Wilfrid St Clair Tisdall

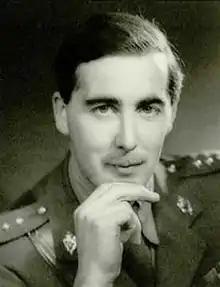
Major Wilfrid St Clair Tisdall MC

Major Wilfrid St Clair Tisdall MC (2 April 1921 – 20 January 2014) was a British Army officer who won the Military Cross in Holland in 1944 while serving with the 8th King's Royal Irish Hussars. After several attempts to take an enemy gun position had failed, including an attack by tanks, St Clair Tisdall and his troop of infantry charged the position on foot and overran it. St Clair Tisdall served in a variety of positions for the duration of the Second World War and afterwards on the British Army on the Rhine. In 1960 he joined Headquarters Land Forces Persian Gulf at Bahrain. He retired from the army in 1965.